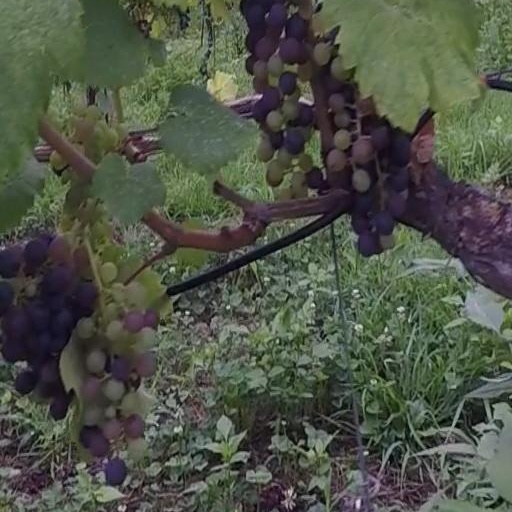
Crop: grape